Willemstad

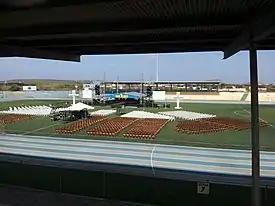
Ergilio Hato Stadium

Major League Baseball players Jair Jurrjens, Wladimir Balentien, Jurickson Profar, Andruw Jones, Ozzie Albies, Kenley Jansen, Jonathan Schoop, Ceddanne Rafaela and Andrelton Simmons are from Willemstad.